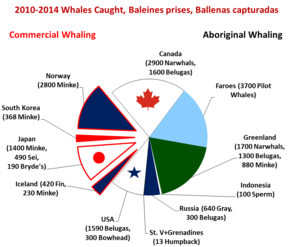
Baleines capturées de 2010 à 2014, par pays, montrant les espèces capturées le plus souvent par chaque pays"